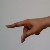
The image shows a hand gesture representing the letter 'P' in Indian Sign Language.